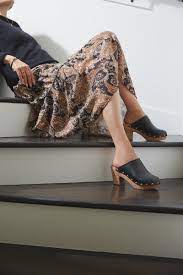
Label: Clog